Atelopus ignescens

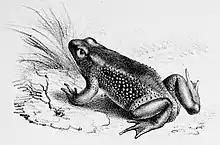
Original drawing by Albert Charles Lewis Günther in 1858

Males measure on and females in snout–vent length. The body is robust with long limbs and truncate snout. The dorsal coloration is uniformly black, as is the iris. The ventral side is orange-red; the belly is lighter in color, suffused with yellow.